Egg

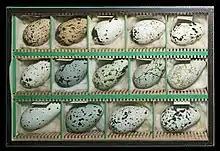
Guillemot eggs

The eggs of fish and amphibians are jellylike. Cartilaginous fish (sharks, skates, rays, chimaeras) eggs are fertilized internally and exhibit a wide variety of both internal and external embryonic development. Most fish species spawn eggs that are fertilized externally, typically with the male inseminating the eggs after the female lays them. These eggs do not have a shell and would dry out in the air. Even air-breathing amphibians lay their eggs in water, or in protective foam as with the Coast foam-nest treefrog, "Chiromantis xerampelina".